Answer in natural language. Consider the 3D positions of the objects in the scene and not just the 2D positions in the image. Is the centerpoint of  light brown wooden dresser with 10 drawers at a higher height than Doorway? Choose between the following options: no or yes
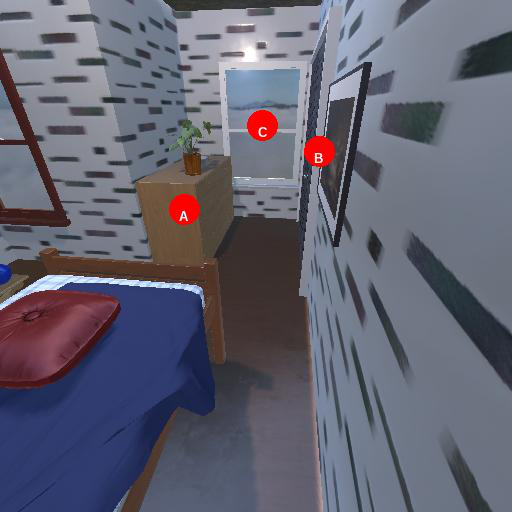
<answer>yes</answer>